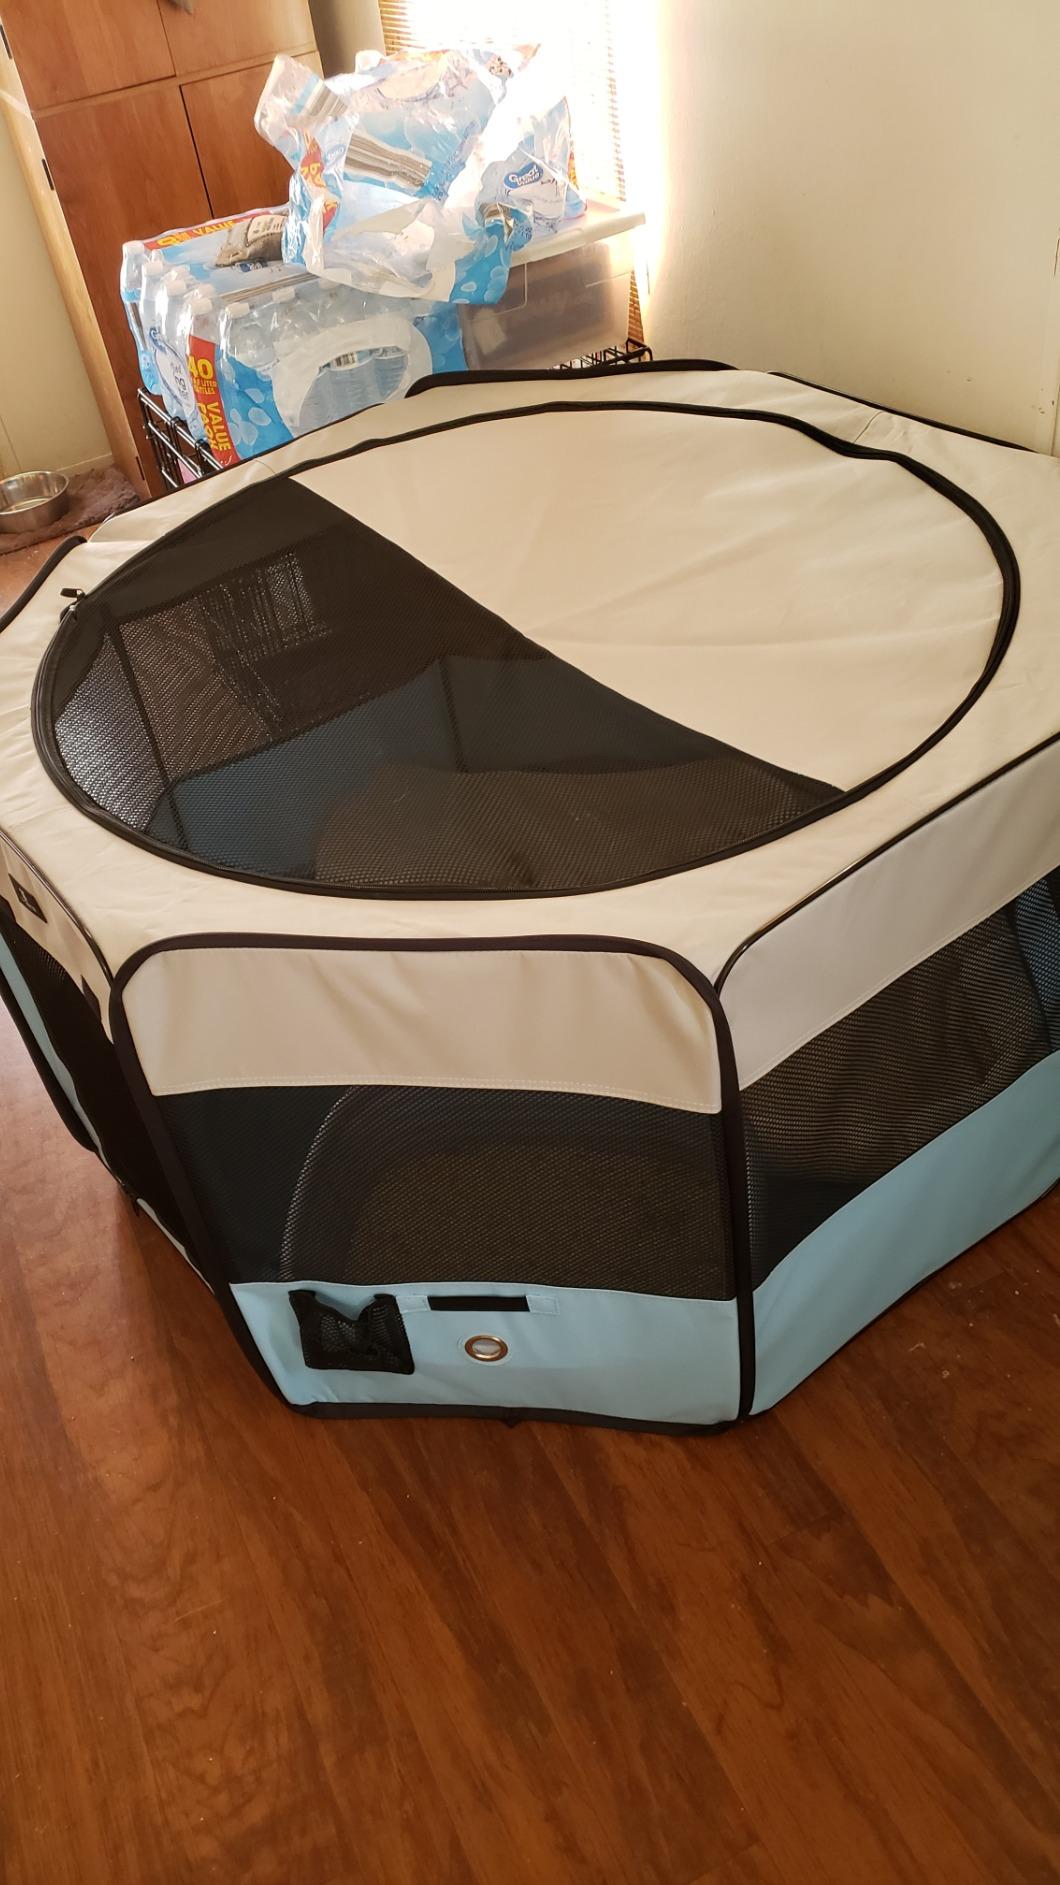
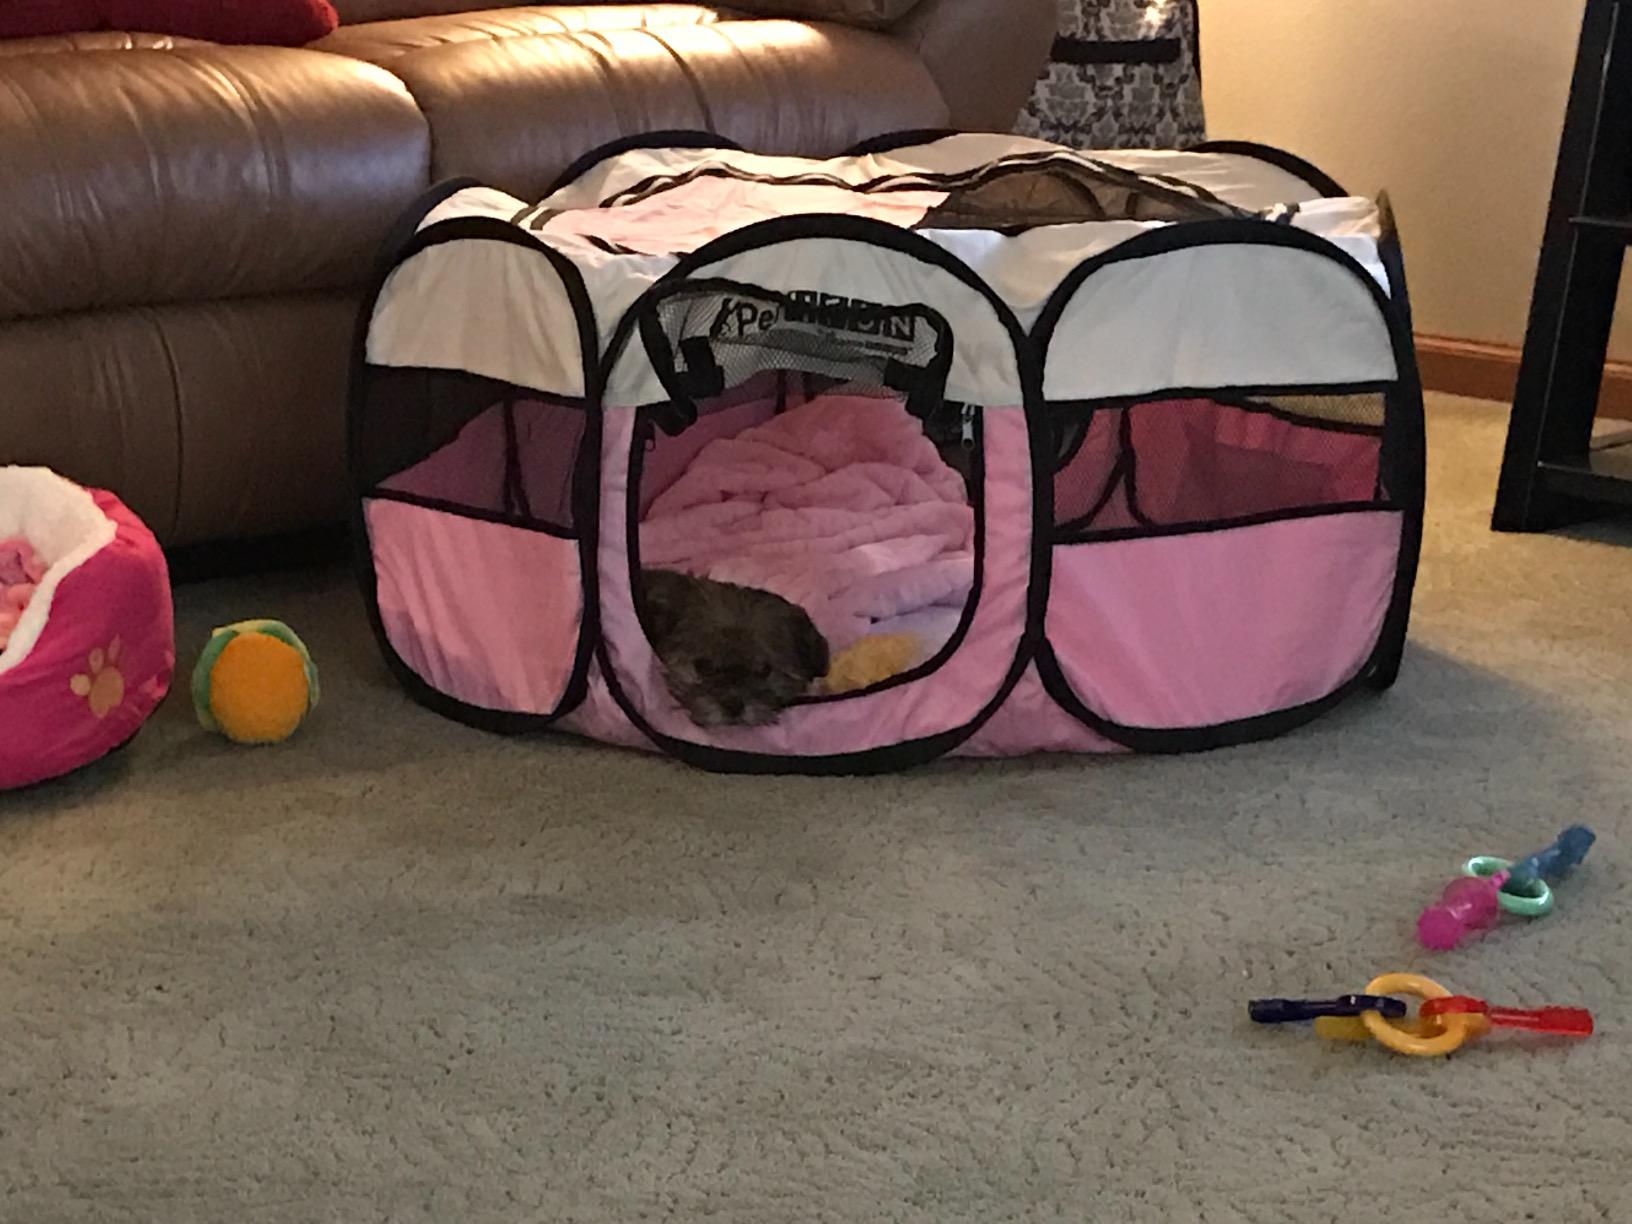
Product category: items_kennel
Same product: no